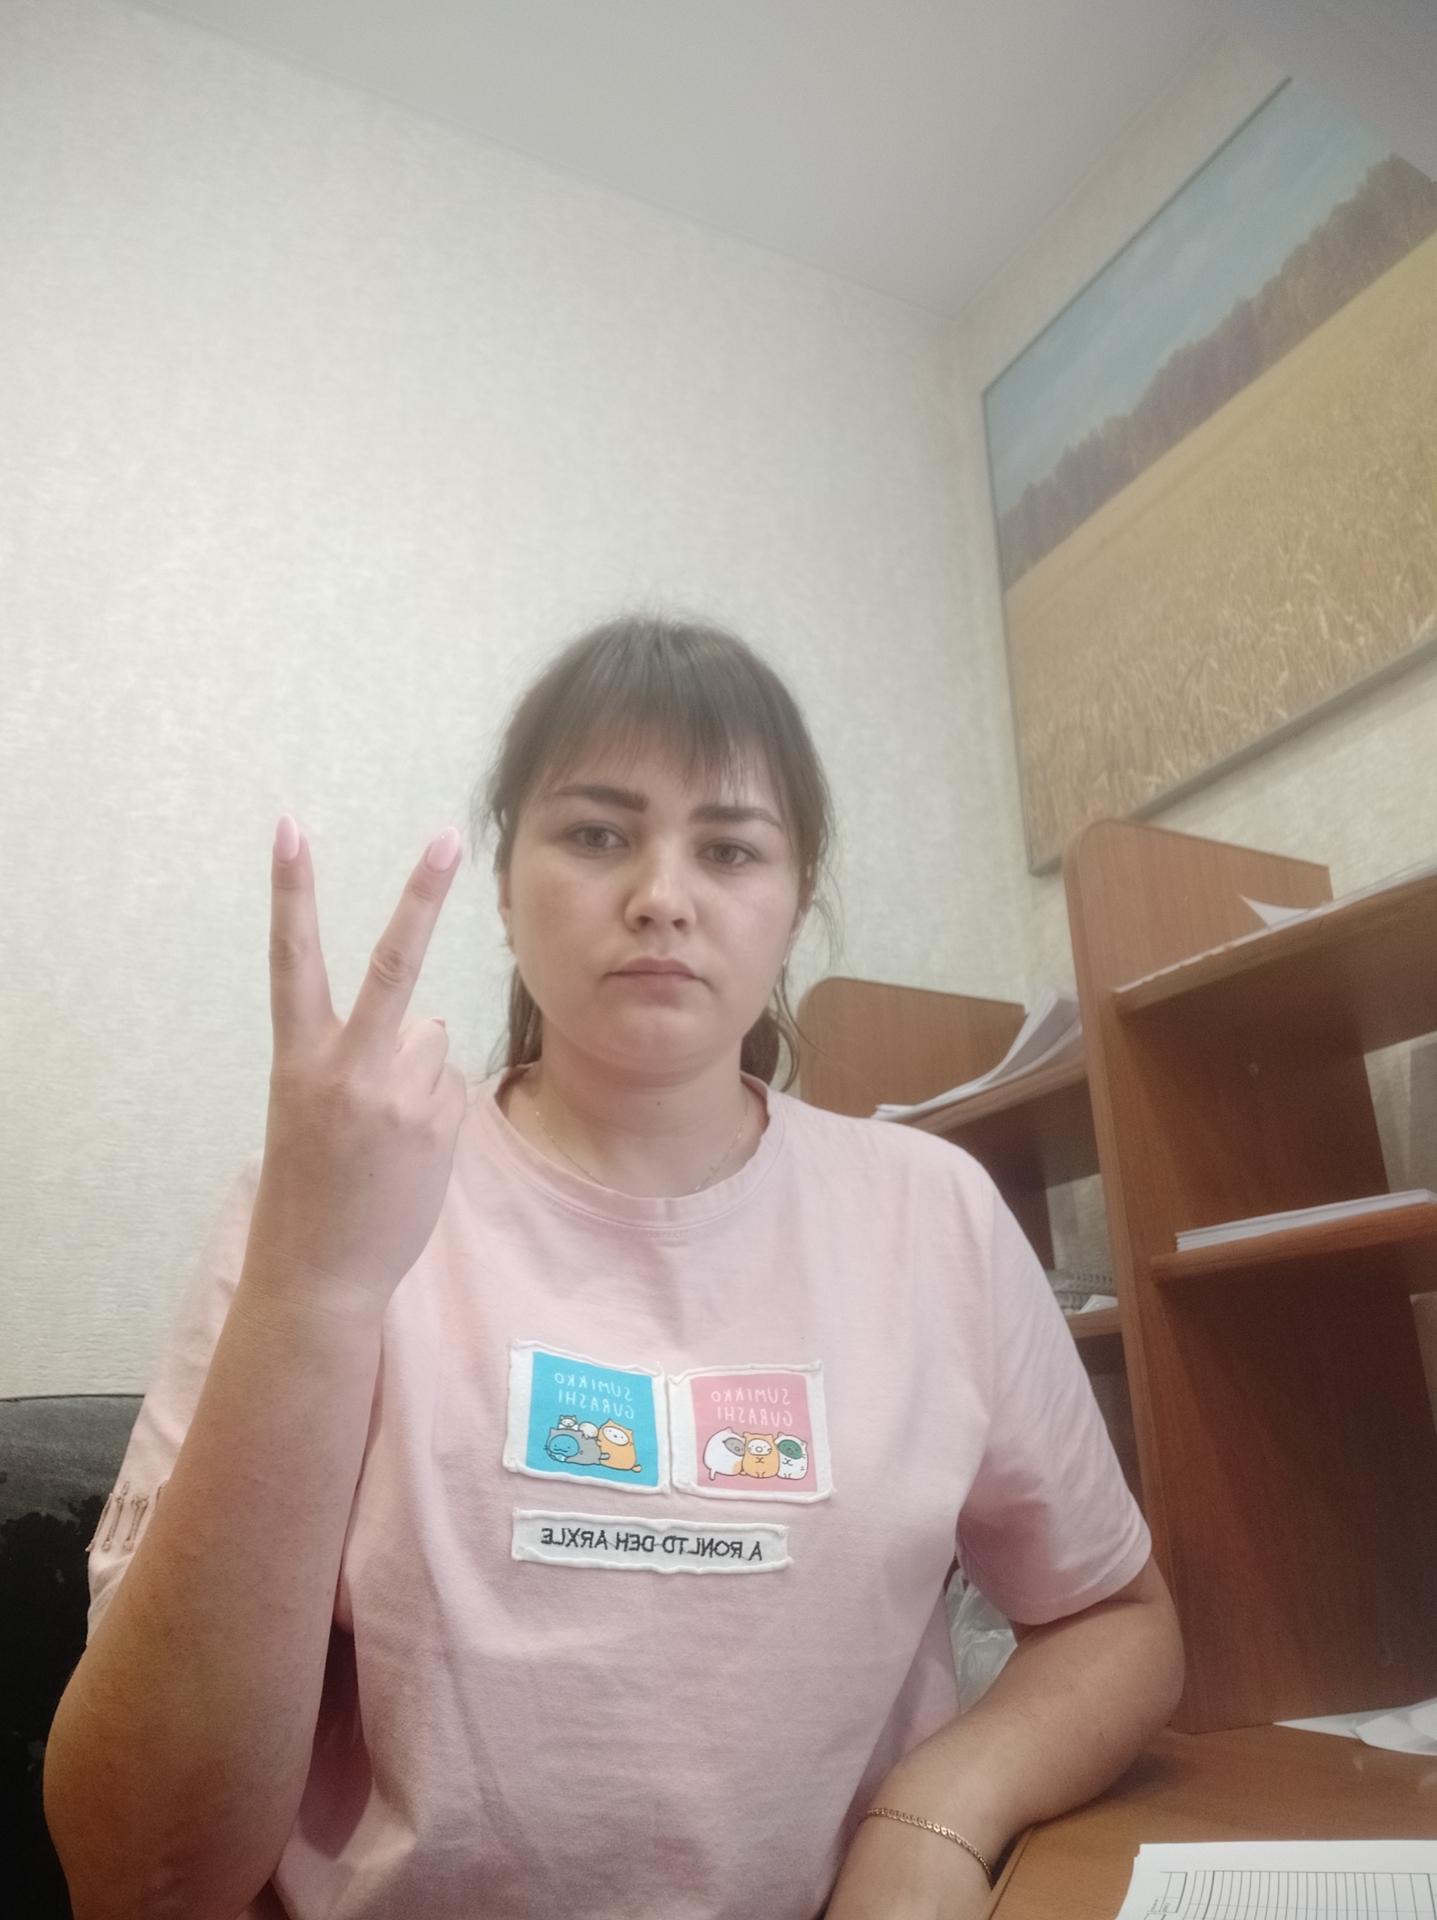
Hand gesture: peace_inverted